Lonnie Ballentine

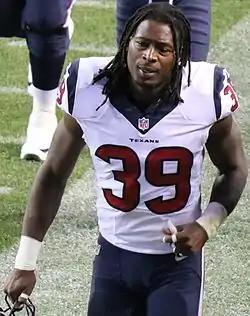
Ballentine with the Houston Texans in 2016

Lonnie Ballentine (born April 23, 1993) is an American former professional football player who was a safety in the National Football League (NFL). He was selected by the Houston Texans with the final pick (256th overall) of the 2014 NFL draft, making him Mr. Irrelevant for 2014. He played college football at Memphis.